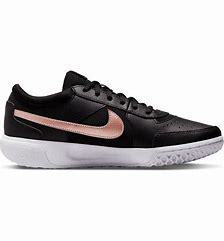
Brand: Nike
Model: Court Zoom Lite 3